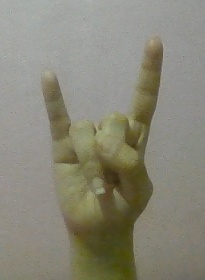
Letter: la